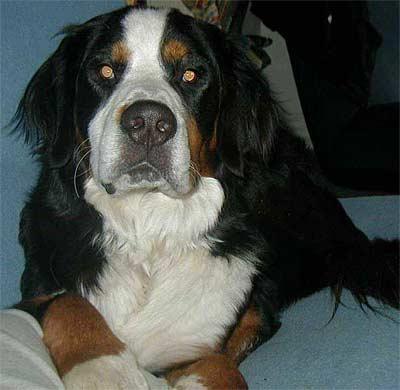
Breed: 221-n000055-EntleBucher